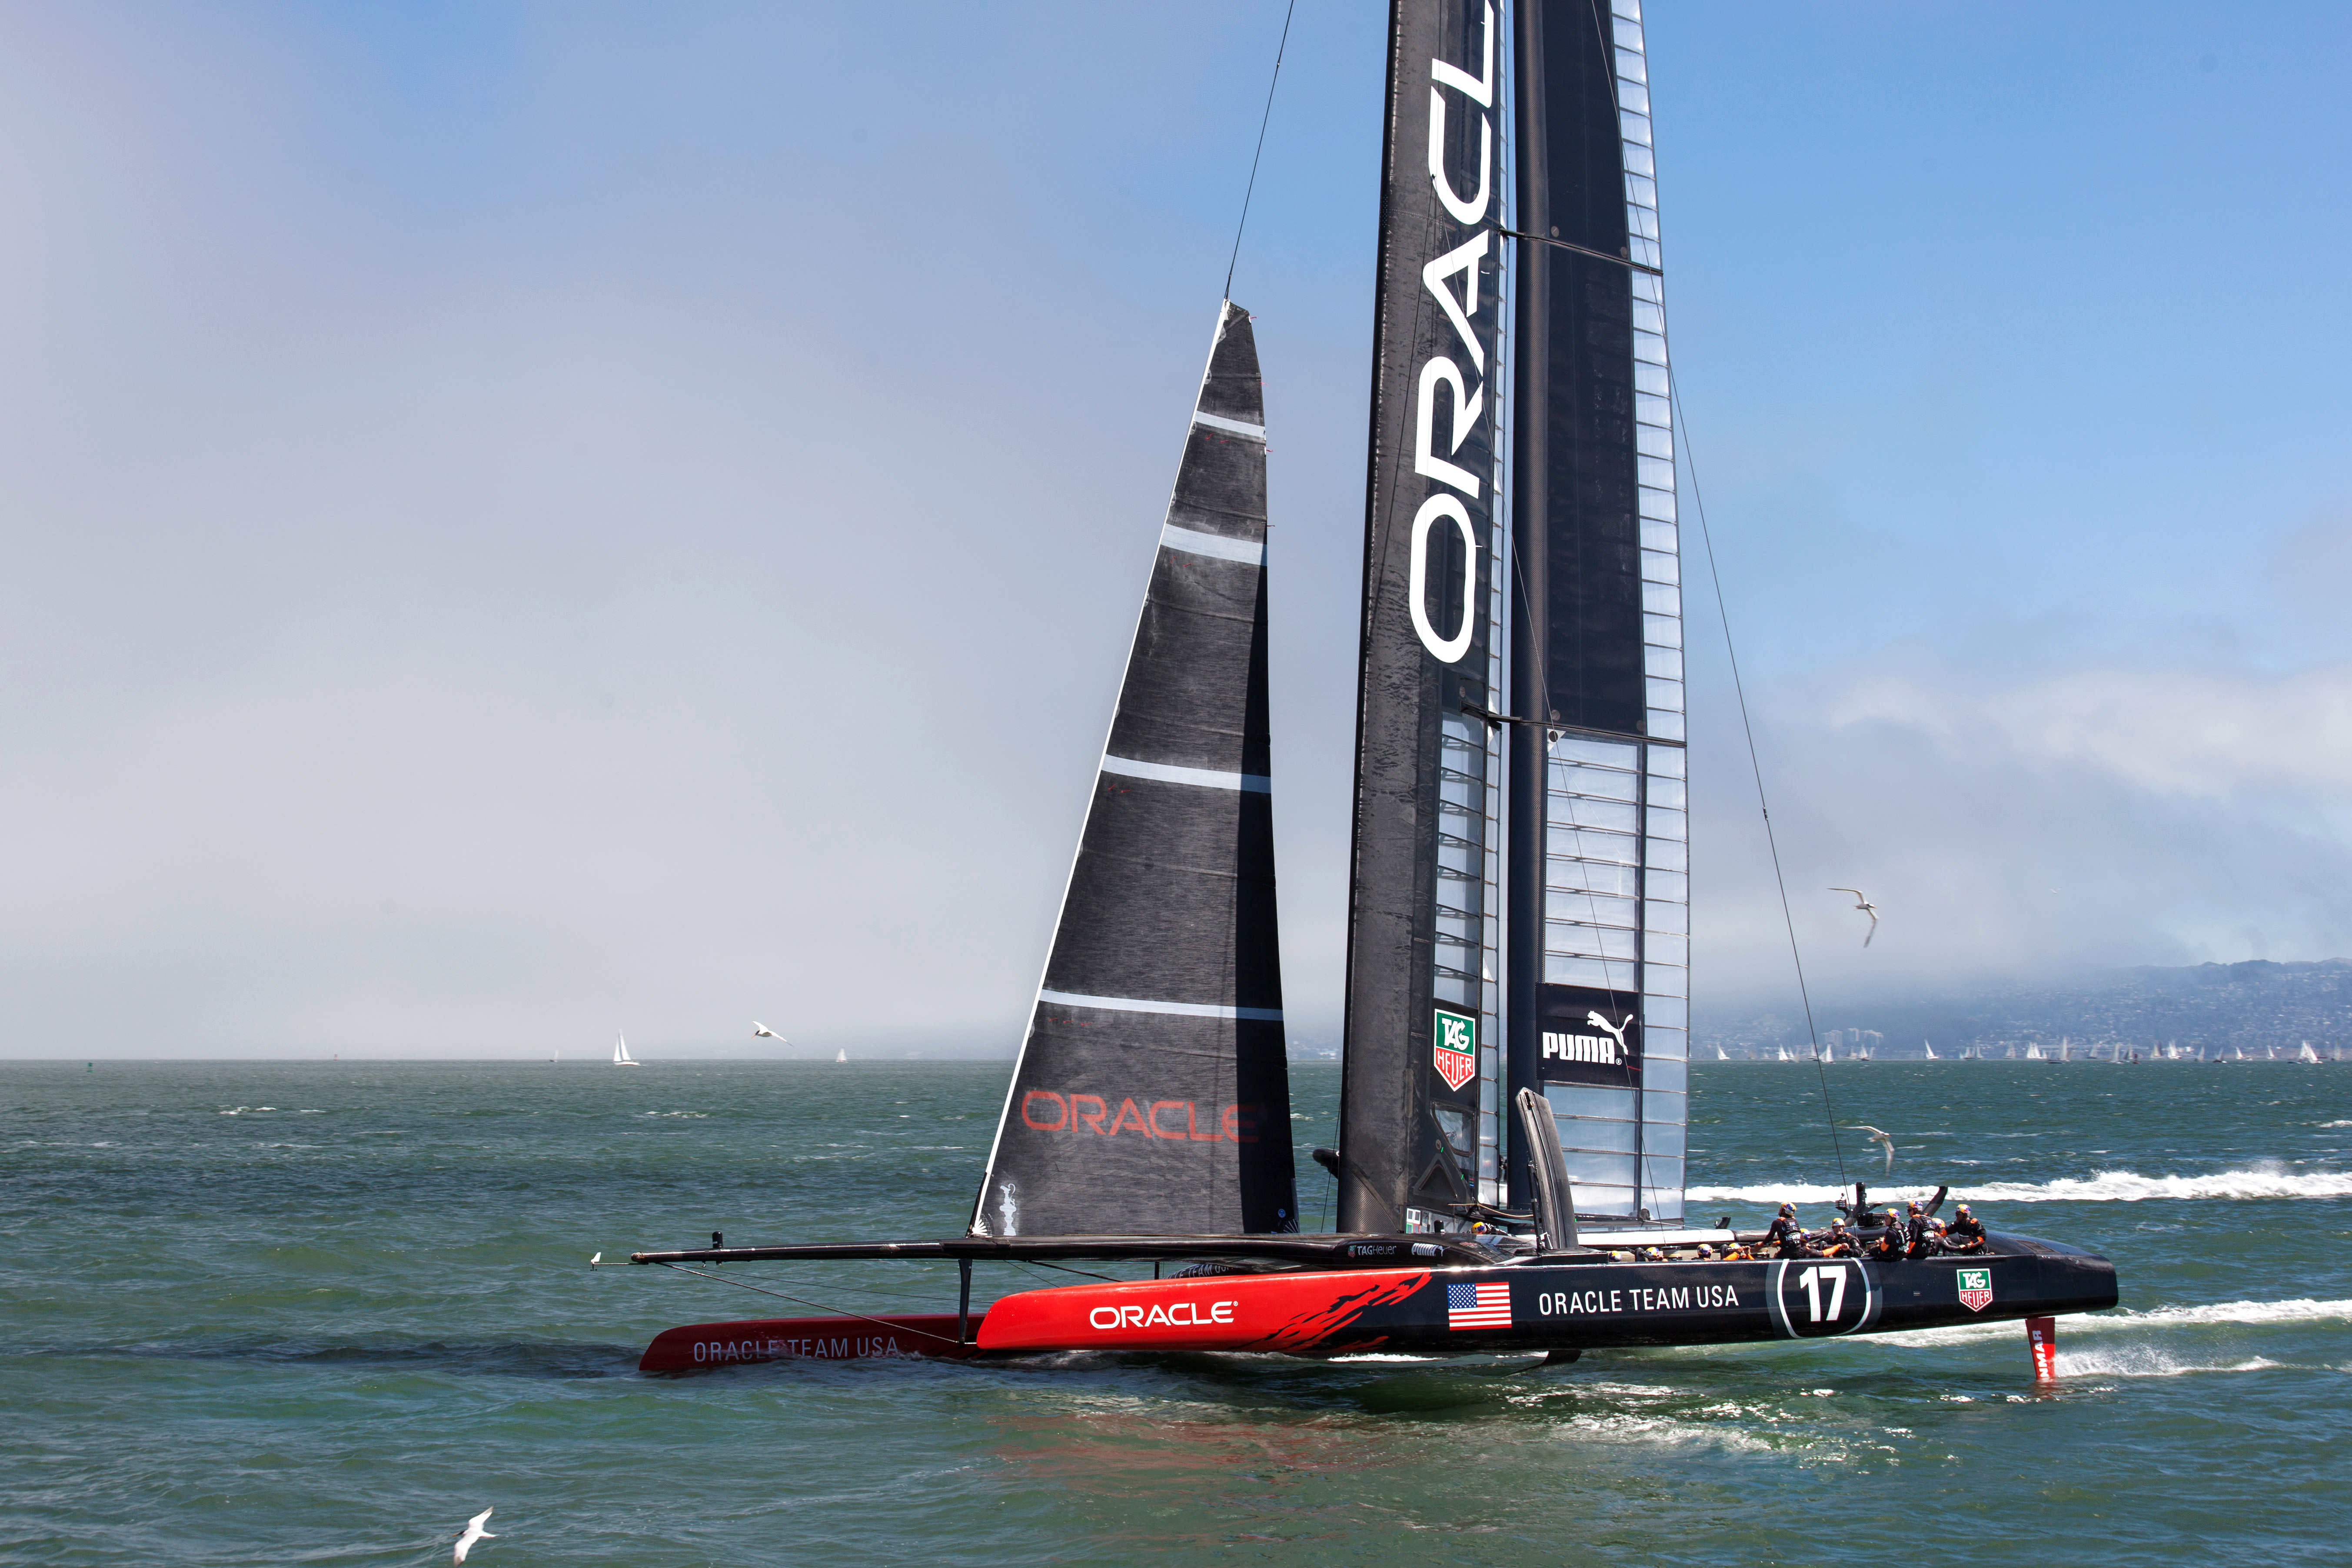
sea, boat, wind, ship, vehicle, mast, sailing, sailboat, sanfrancisco, sanfranciscobay, sail, watercraft, americascup, ggyc, thedefender, ac72, wingsailedcatamaran, 262meters, americascup72class, sailboathydrofoil, goldengateyachtclub, oracleteamusa, catamaran, sailing ship, yacht racing, windsports, dinghy sailing, keelboat, sailboat racing